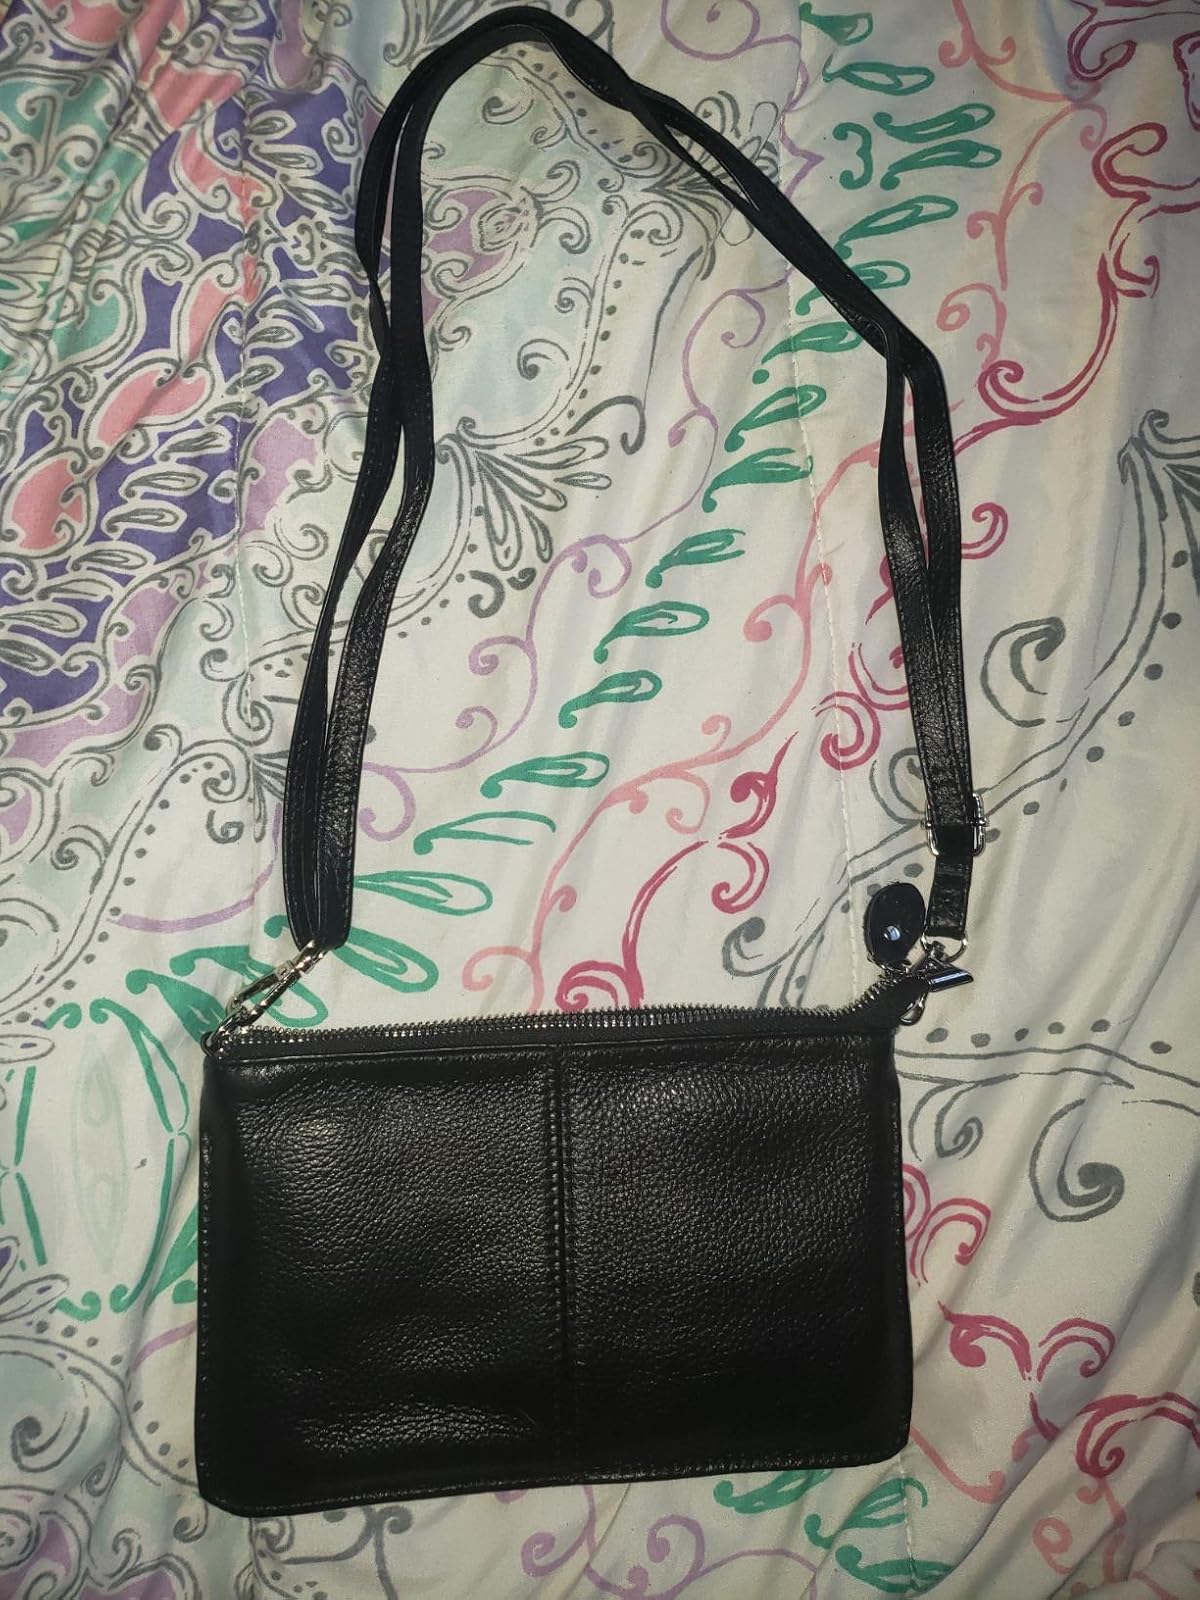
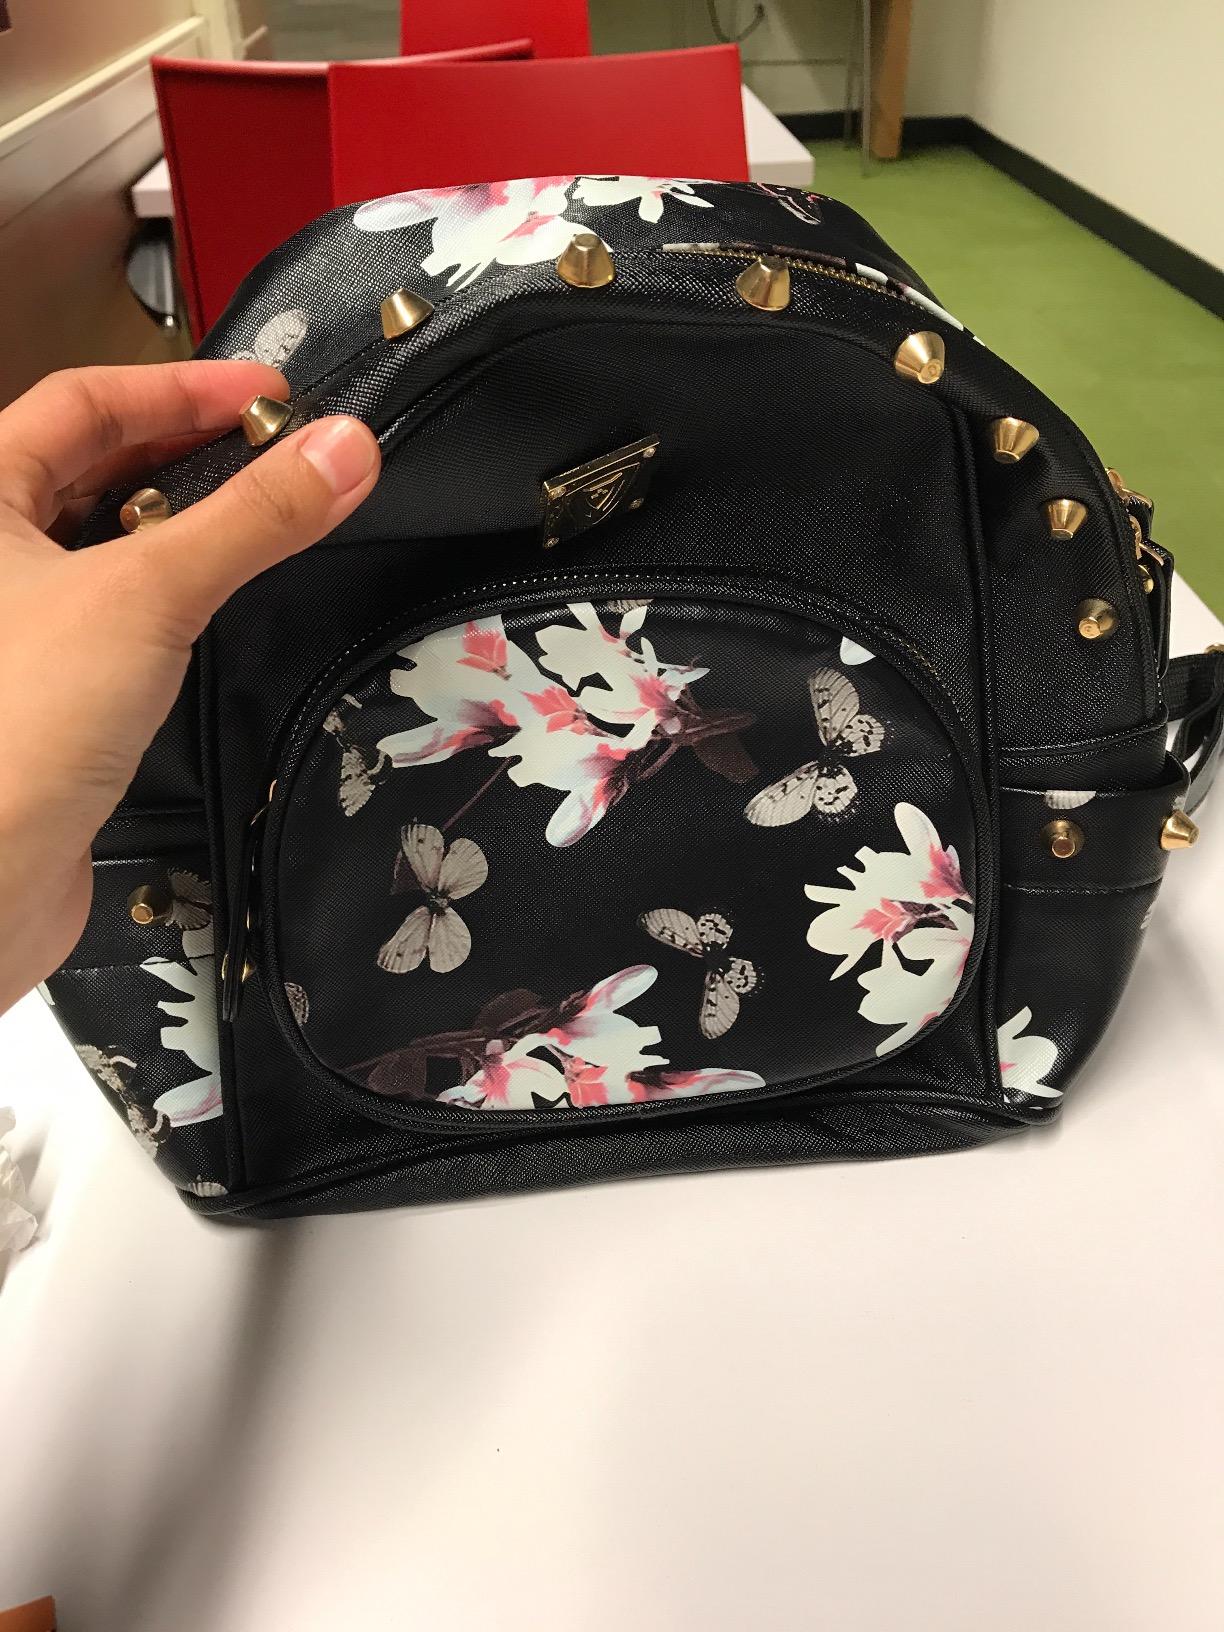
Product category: accessories_handbag
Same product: no